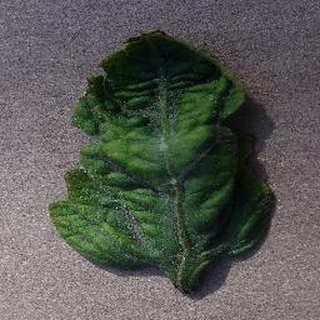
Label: tomato_yellow_leaf_curl_virus